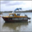
Label: ship